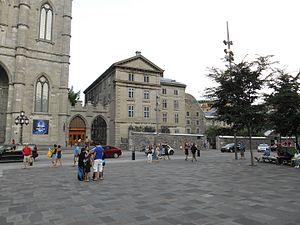
Presbytère de la paroisse Notre-Dame de Montréal (autres appellations